Nababpur

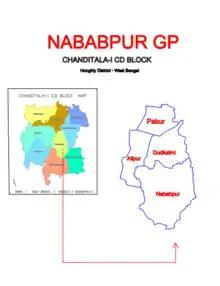
Map of NABABPUR

As per 2011 Census of India, Nababpur had a population of 12,728, of which 6,309 (50%) were males and 6,419 (50%) females. Population below 6 years was 1,696. The number of literates in Nababpur was 9,594 (86.97% of the population over 6 years).